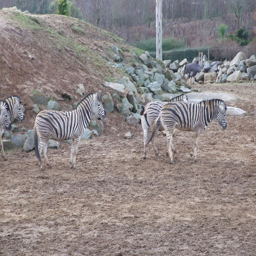
A couple of zebra standing next to each other on a field.
zebras staning in line as they look around for food
Four zebras trotting across a dirt field with a wall of stones.
a group of zebra grazing on a field of grass
Five zebras standing in a group by a hill in some orange grass.